Oonoonba, Queensland

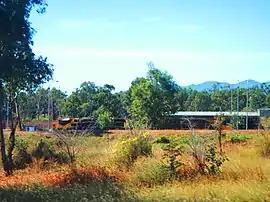
Train waiting at a siding in Oonoonba, 2016

Oonoonba is a suburb of Townsville in the City of Townsville, Queensland, Australia. In the , Oonoonba had a population of 2,050 people.